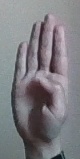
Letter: kaaf